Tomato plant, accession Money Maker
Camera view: horizontal (90 deg, fisheye); turntable rotation: 210 degrees
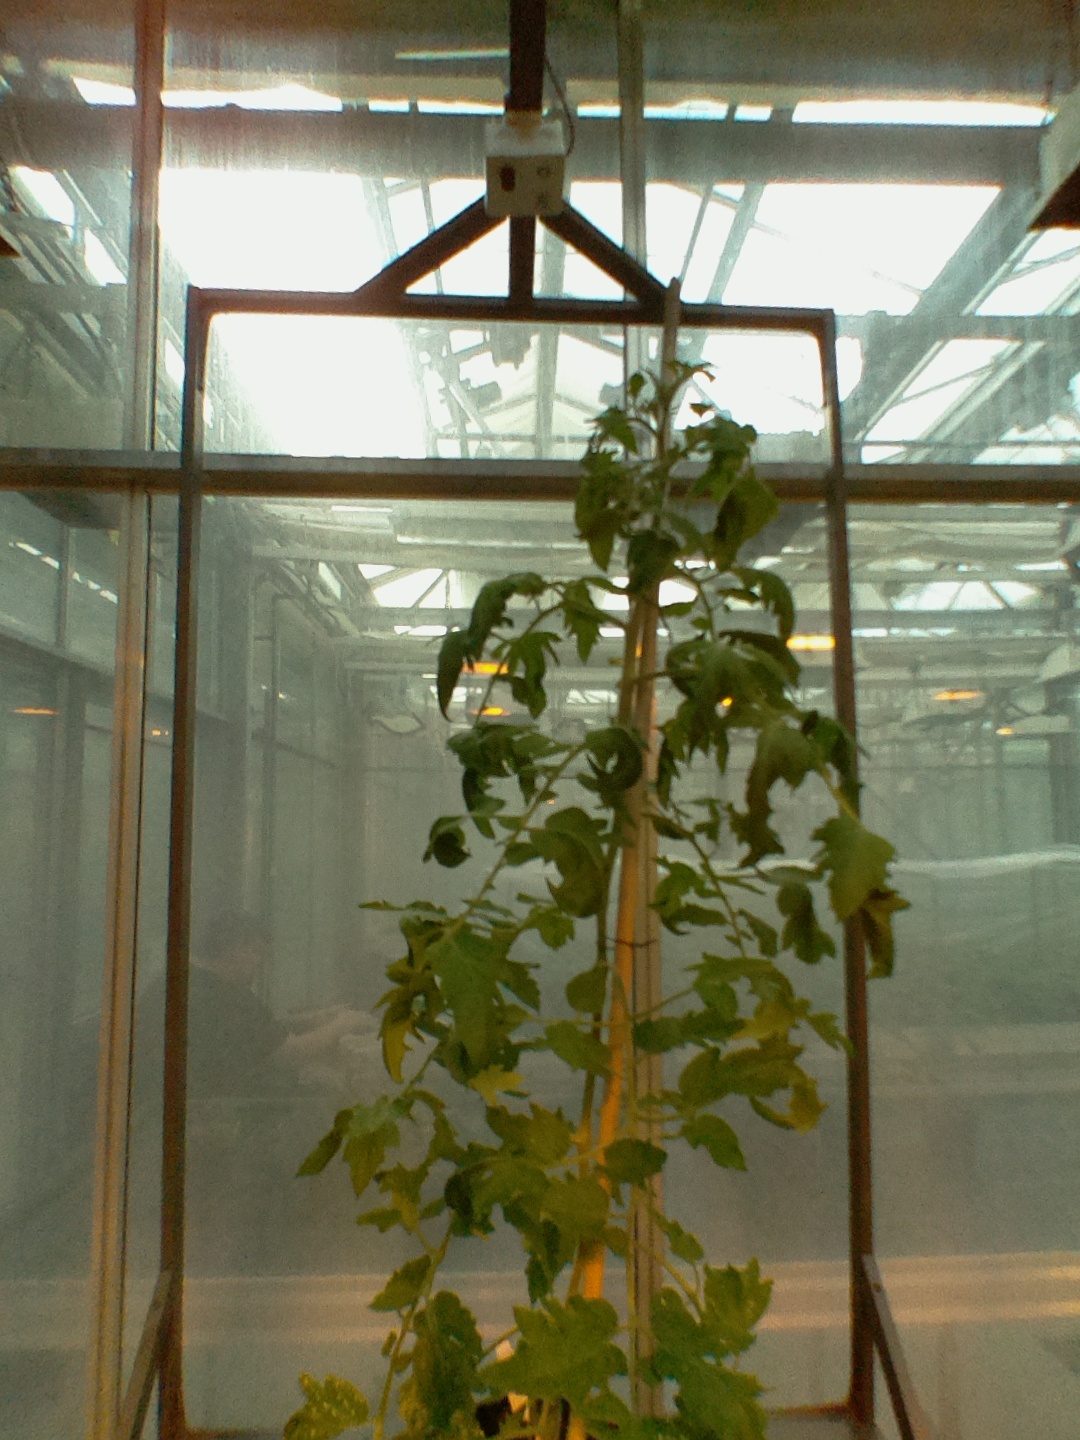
BBCH growth stage 65: Full flowering, 50%-60% of flowers open, first petals falling